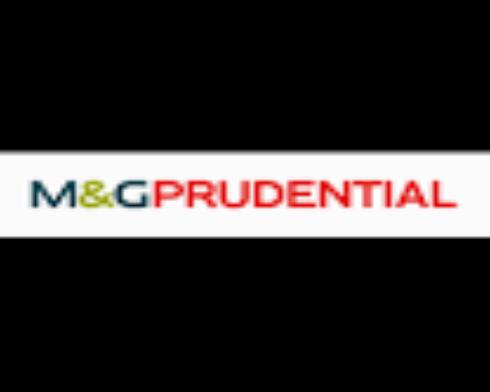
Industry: Others